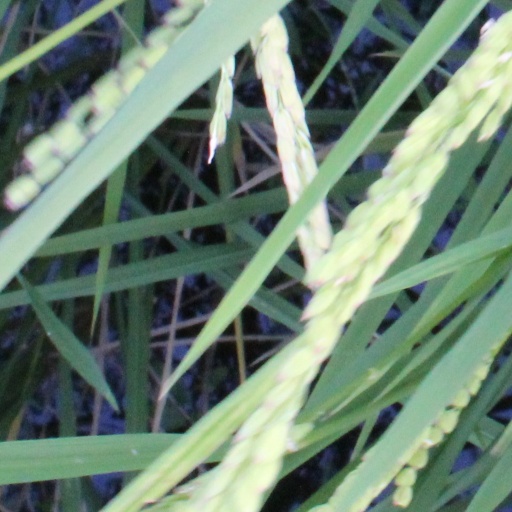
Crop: rice